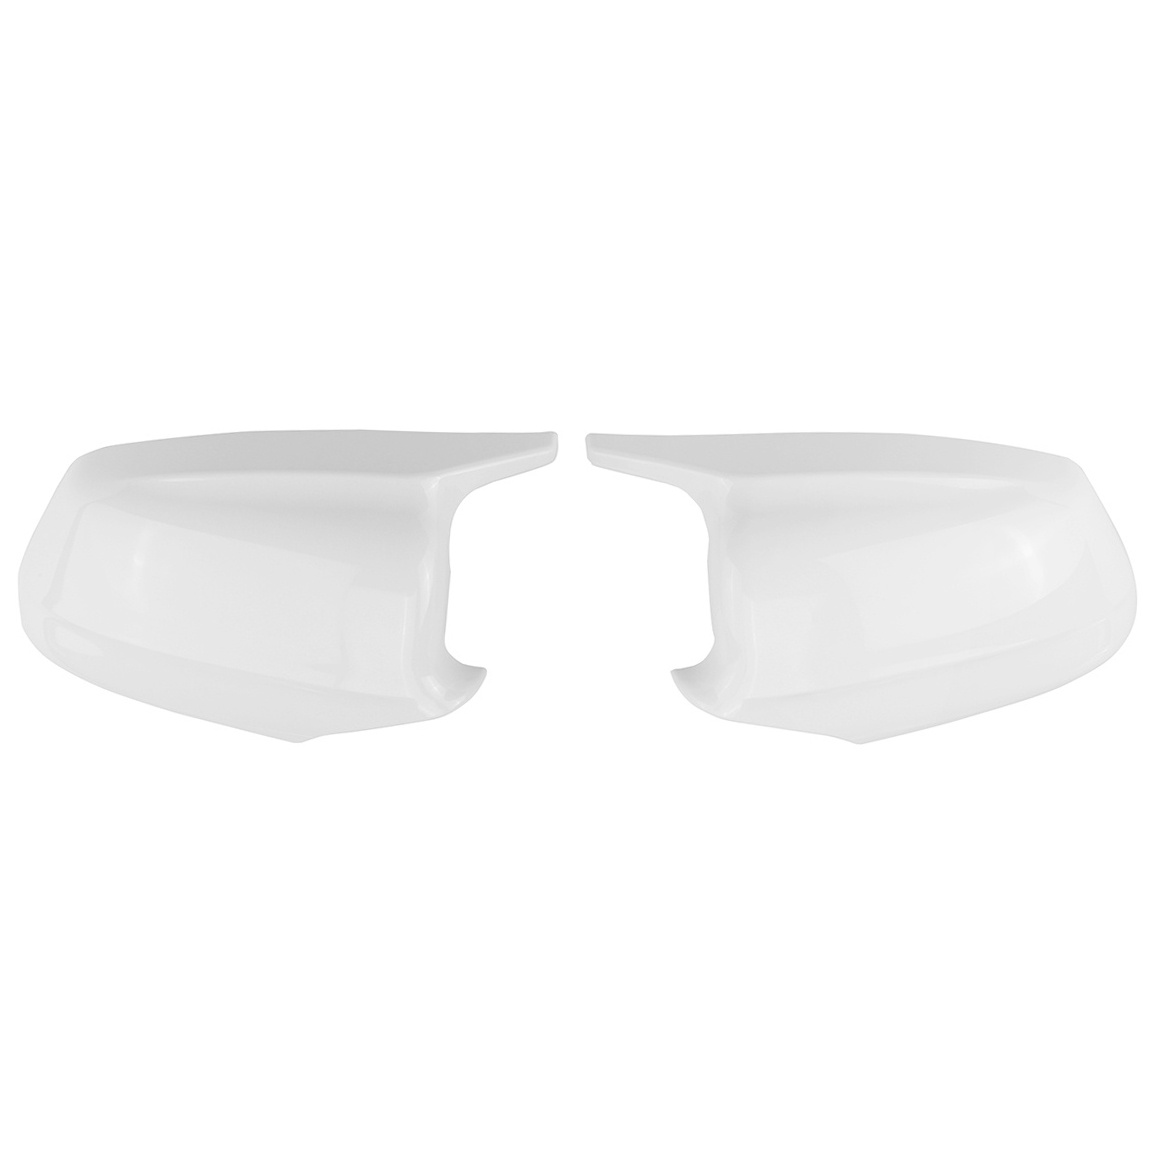
M Style White Rear View Mirror Cap Cover Replacement For BMW F10 F11 F18 2010-2013
Brand: Electronic Pro
Feature: 1.Made of high quality ABS material, durable in use. 2.Adopting Supercar design element, it is more cool than your original mirror cover. 3.It can effectively protect your rear view mirror from damage. 4.Comes as a pair, perfect replacement for your old or damaged one. Specification: Type M Style Rear View Mirror Cap Cover Replacement Material ABS Plastic Color White Placement on Vehicle Left And Right Fitment Type Direct Replacement Fitment: For BMW 5 Series F10 F11 F18 2010-2013!!!!!!!!!! Also Fit For M-Sport Models !!!!!!!!!!!!!!!!!!!!!!!!!!!!!!!!!!!! Note:Not Fit For M5 Models!!!!!!!!!!!!!!!!!!!!!!!!!!!!!!!!!!!!!!!!!!!!!!!! If You are not sure ,Please contact us,We will confirm it! Note: 1. Please allow 1-3CM differs due to manual measurement. 2. Due to the different display and different light, the picture may not reflect the actual color of the item. Thanks for your understanding. Package Included: 2 X Replacement Rear View Mirror Cap Cover(Left+Right)
Category: Vehicles & Parts > Vehicle Parts & Accessories > Motor Vehicle Parts > Motor Vehicle Mirrors